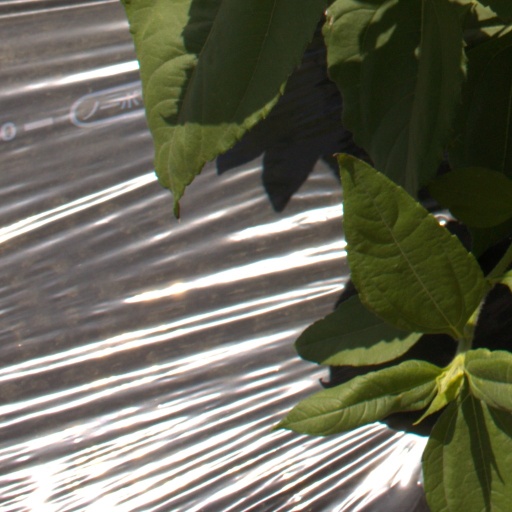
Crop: Jerusalem artichoke